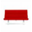
Label: couch